Salli Richardson

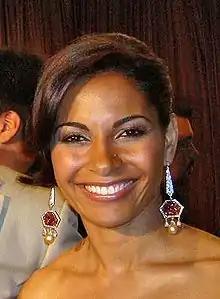
Richardson in 2008

Richardson starred opposite Dixie Carter and Kathleen Quinlan in the CBS legal drama series, "Family Law", from 1999 to 2002. She had recurring roles as Nancy Adams on "Rude Awakening", and as Laura on "". She starred opposite Denzel Washington in the 2002 drama film "Antwone Fisher". She also appeared in the 2004 horror film "", and starred opposite Will Smith in 2007's post-apocalyptic film "I Am Legend". She later had a leading role in the independent dramas "Pastor Brown" (2009), and in "I Will Follow" (2010) directed by Ava DuVernay. She also starred in "The Sin Seer" with Isaiah Washington, set for 2015 release.